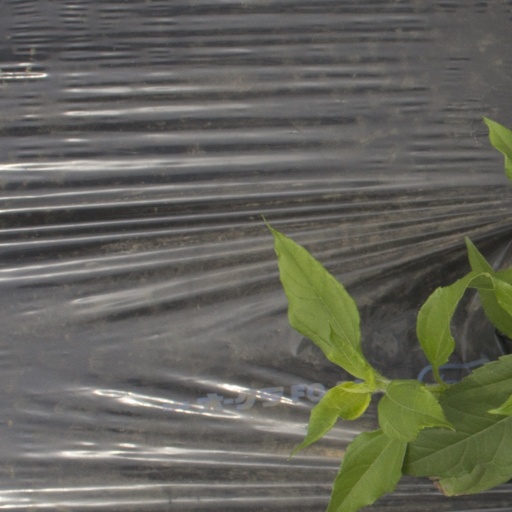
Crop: Jerusalem artichoke